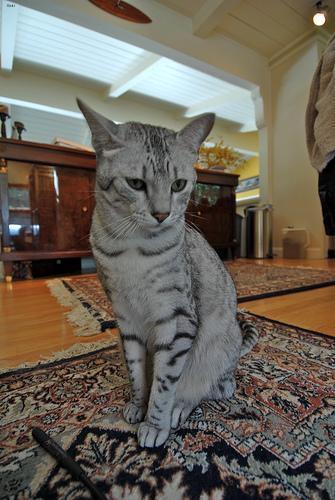
Egyptian Mau